Harmeet Singh (footballer)

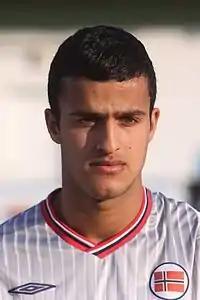
Singh with Norway U21 in 2011

Harmeet Singh (born 12 November 1990) is a Norwegian professional footballer who plays as a defensive midfielder.